Outer Hebrides

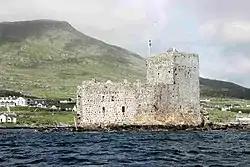
Kisimul Castle, the ancient seat of Clan MacNeil, Castlebay, Barra

As the Norse era drew to a close the Norse-speaking princes were gradually replaced by Gaelic-speaking clan chiefs including the MacLeods of Lewis and Harris, the MacDonalds of the Uists and MacNeil of Barra. This transition did little to relieve the islands of internecine strife although by the early 14th century the MacDonald Lords of the Isles, based on Islay, were in theory these chiefs' feudal superiors and managed to exert some control.